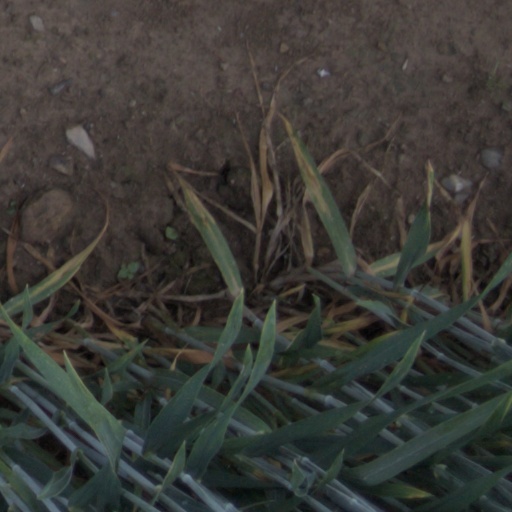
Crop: wheat